Orders, decorations, and medals of Chile

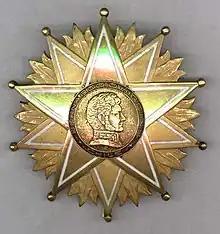
Order of Bernado O'HigginsI Class Breast Star

The Order of Bernado O'Higgins was established in 1956 as an extension of the "Order of Merit of Chile" in order to recognise foreign nationals for their 'outstanding contribution to the arts, sciences, education, industry, trade or social and humanitarian cooperation'. The Order of Bernardo O'Higgins is conferred by the Chilean President on the advice of the Minister of Foreign Relations. The order was originally established in two classes: